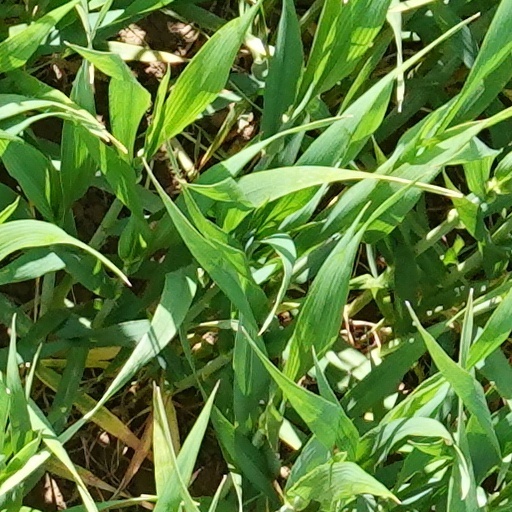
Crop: wheat